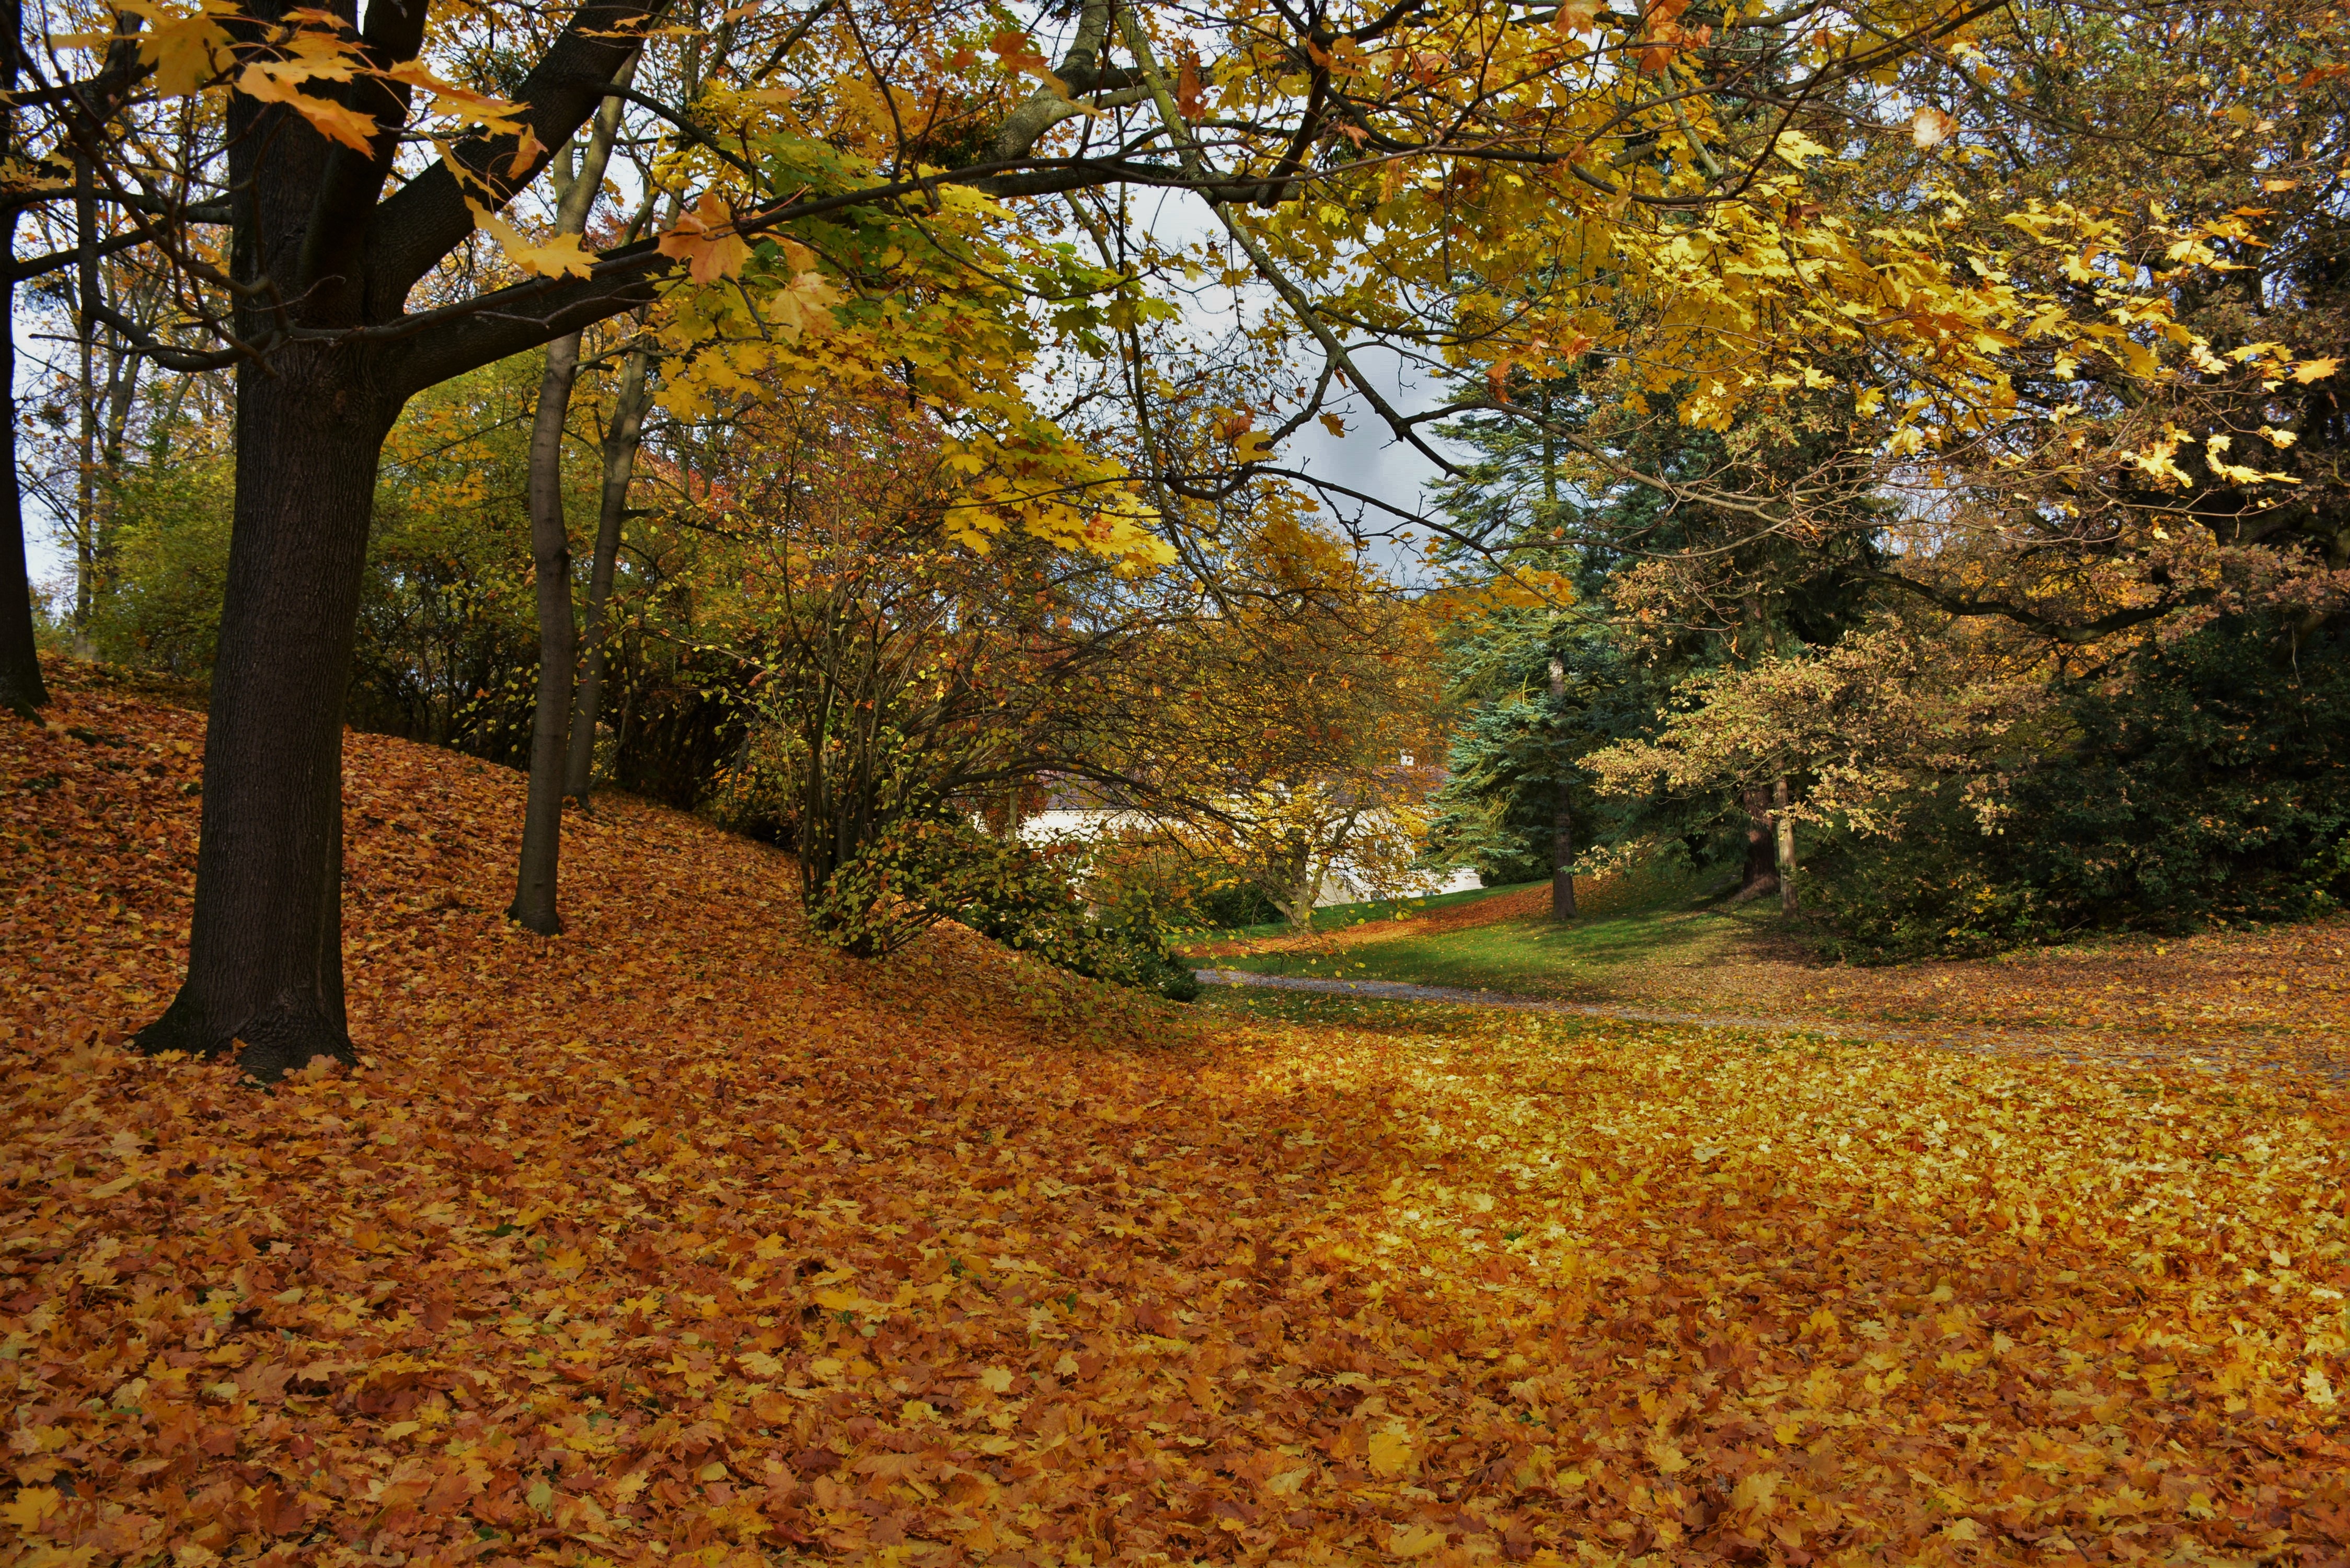
tree, nature, forest, branch, plant, sunlight, morning, leaf, autumn, park, season, trees, leaves, colors, deciduous, grove, woodland, czech republic, maidenhair tree, woody plant